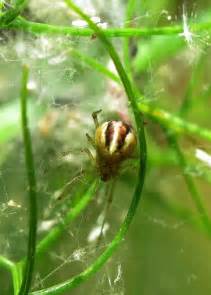
Label: spider